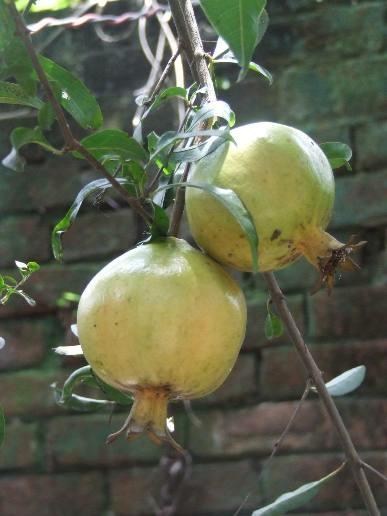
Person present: No